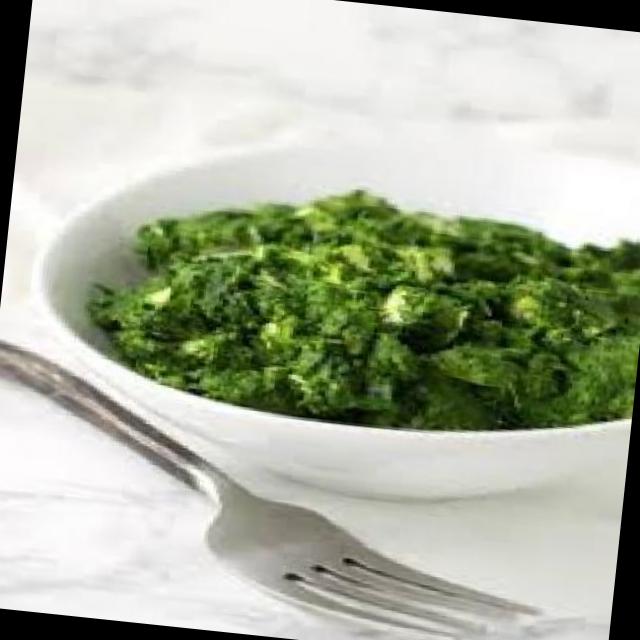
Dish: palak_paneer